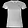
Label: T - shirt / top